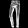
Label: Trouser